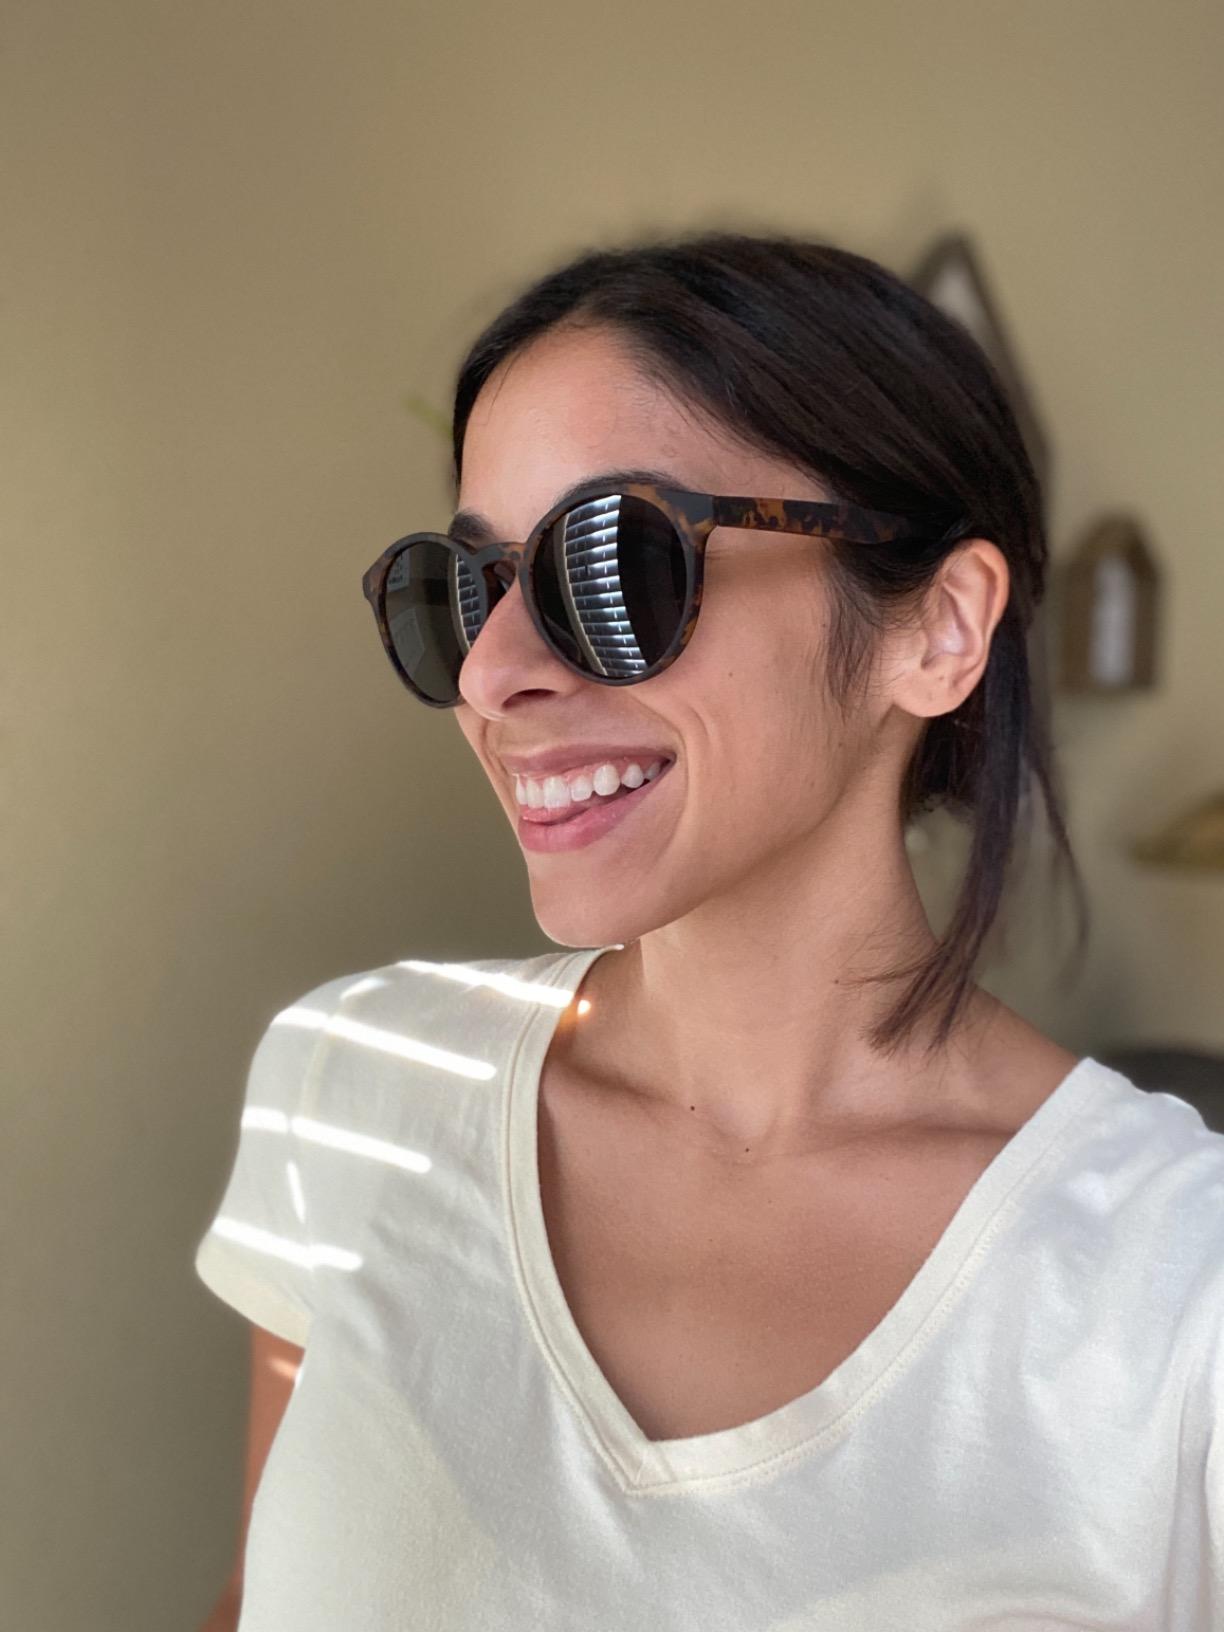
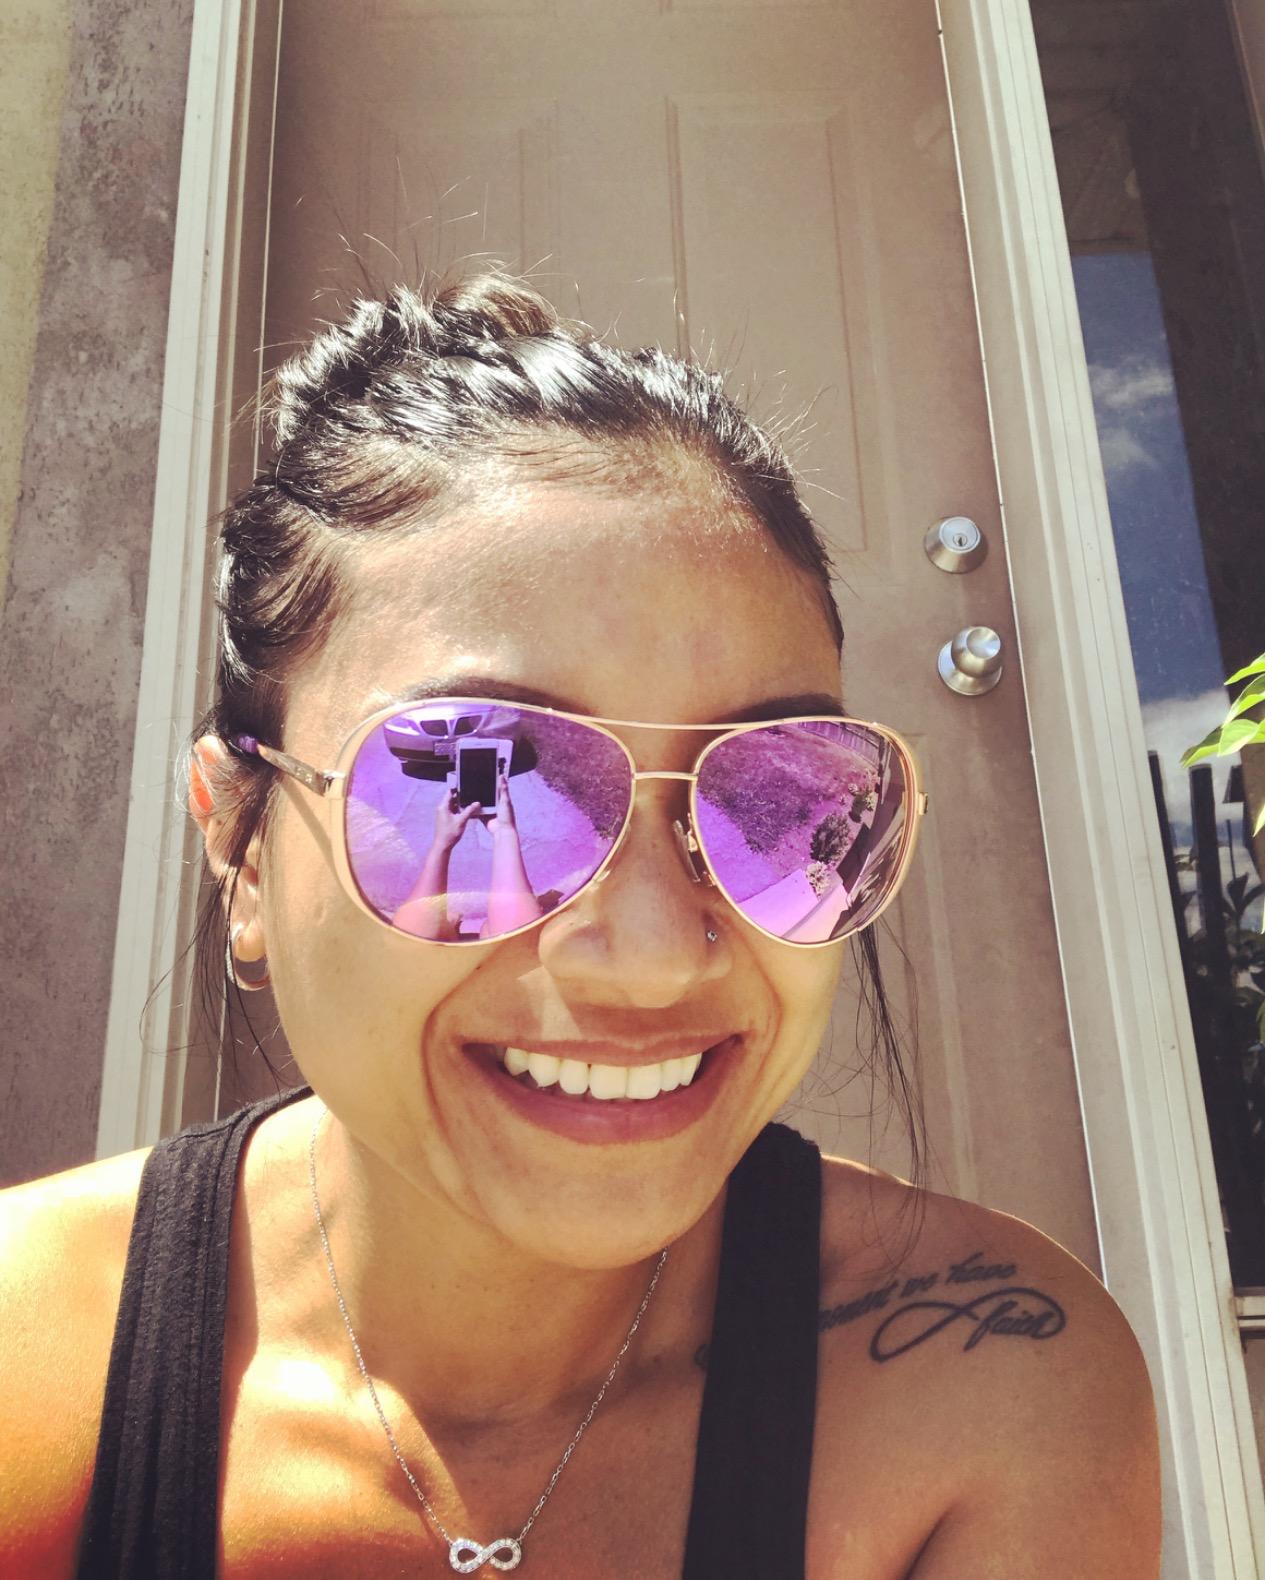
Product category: accessories_sunglasses
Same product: no